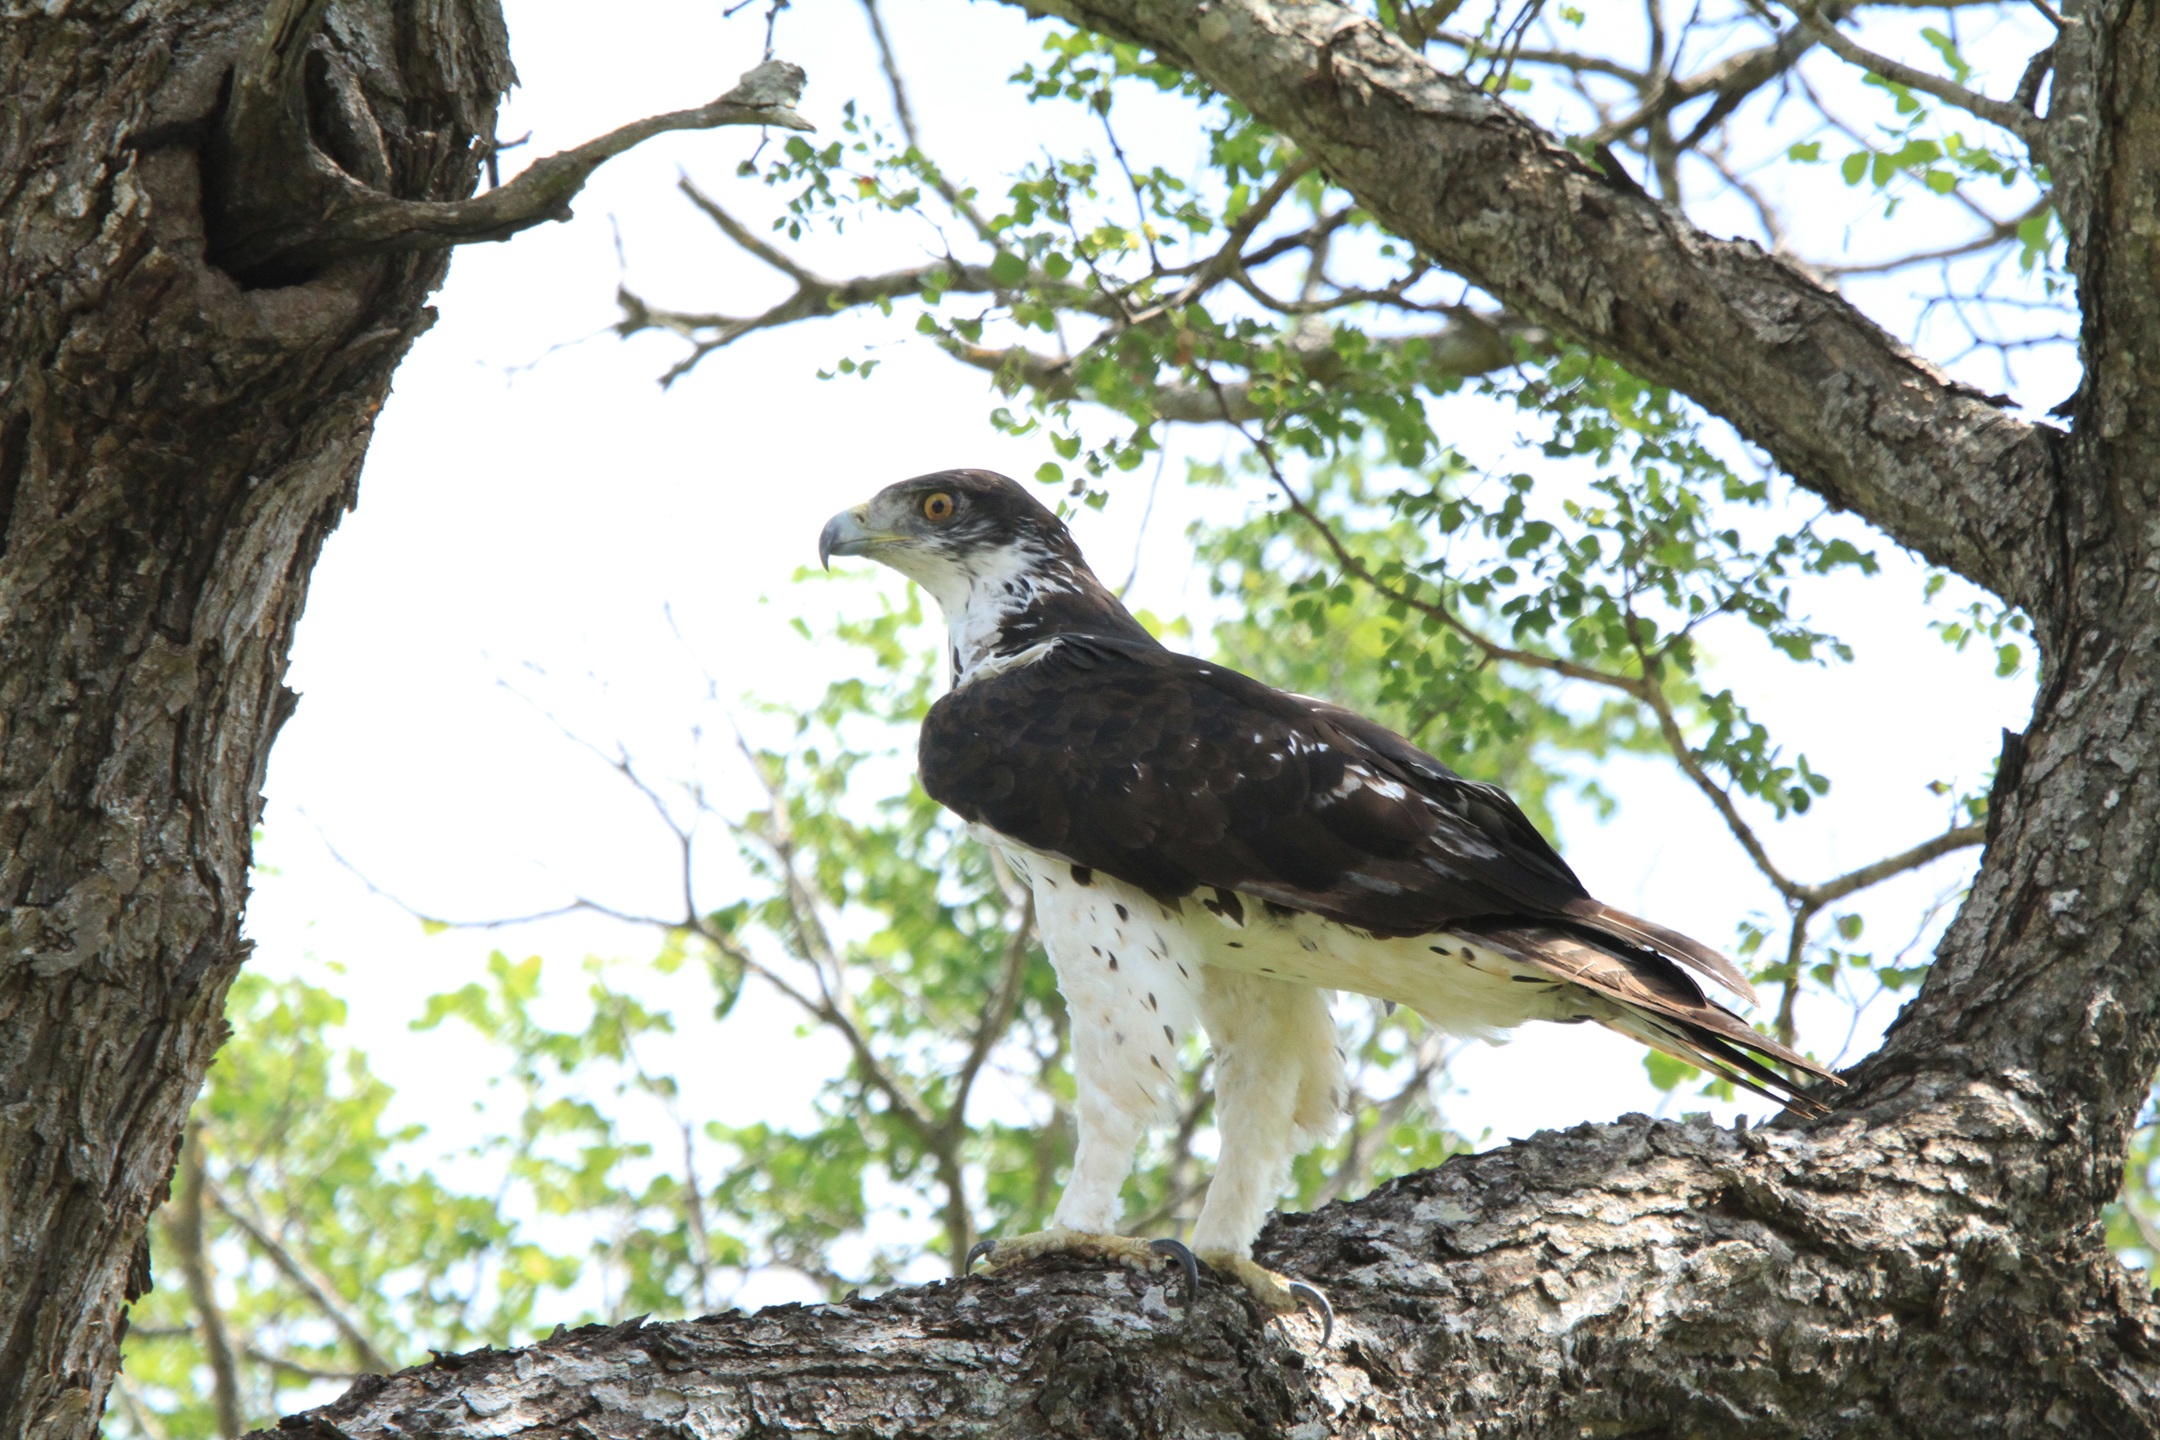
branch, bird, wildlife, beak, eagle, fauna, bird of prey, tropical bird, vertebrate, thrush, perching bird